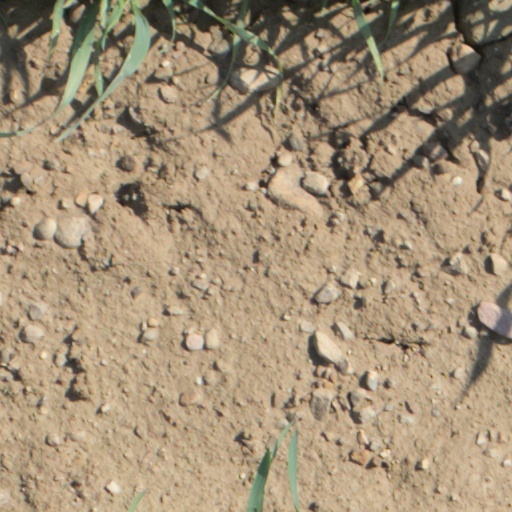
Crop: wheat